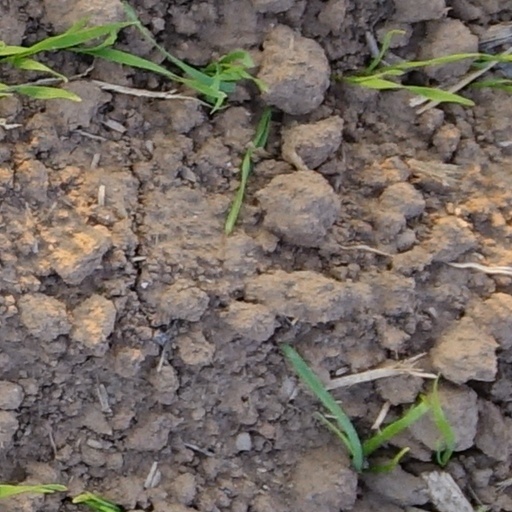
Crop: wheat